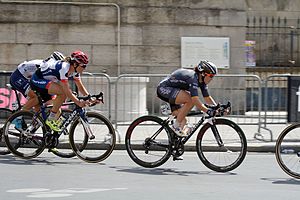
La course by Le Tour de France 2016
La course by Le Tour de France 2016 var den tredje udgave af La course by Le Tour de France, et endags cykelløb for kvinder, der blev afholdt i Frankrig den 24. juli 2016. Løbet blev holdt samme dag som mændenes sidste etape i Tour de France 2016, bare tidligere på dagen. Løbet blev organiseret af ASO og var en del af UCI Women's World Tour. Løbet blev vundet af Chloe Hosking fra Wiggle High5.